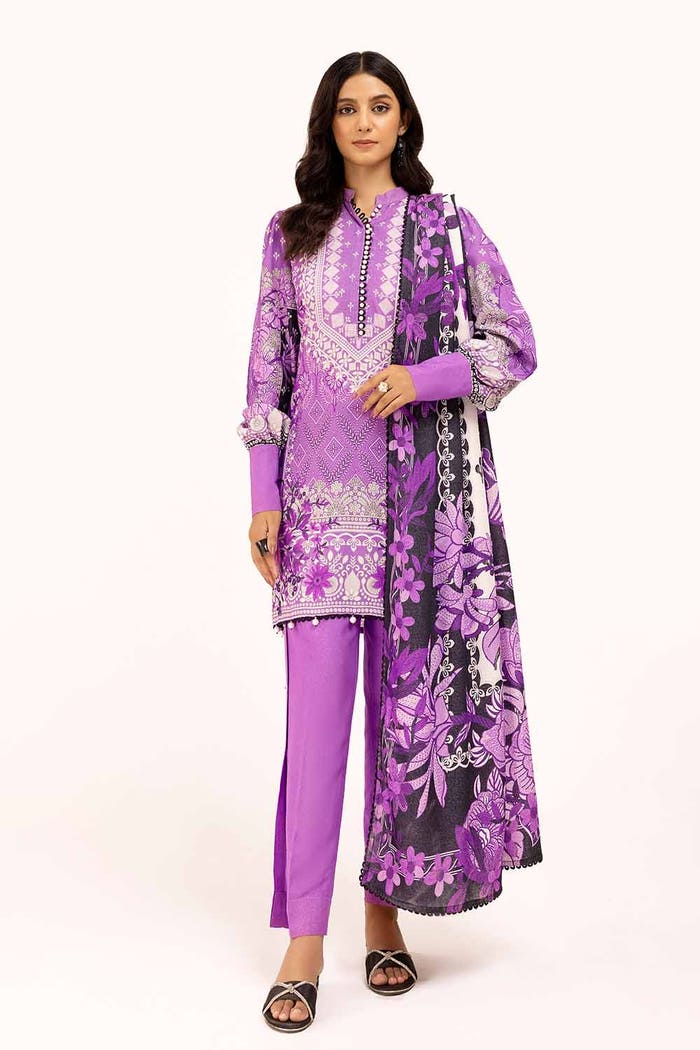
purple multi embroidered salwar suit